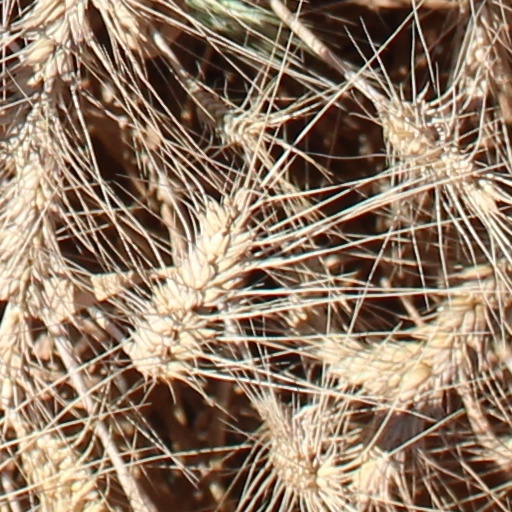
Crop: wheat